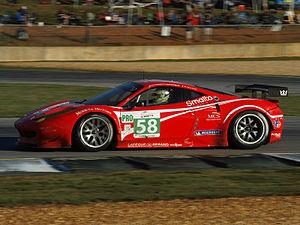
David Hallyday, de son vrai nom David Smet, né le 14 août 1966 à Boulogne-Billancourt, est un chanteur, musicien multi-instrumentiste, compositeur et pilote automobile français.